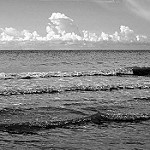
Label: B & W